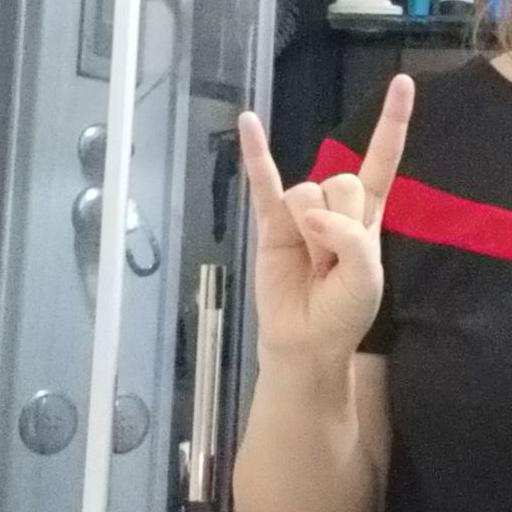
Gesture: rock